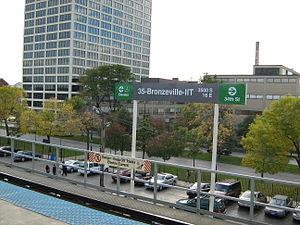
35-Bronzeville-IIT est une station aérienne du métro de Chicago de la ligne verte sur le tronçon de la South Side Main Line. Elle est située à l’est de State Street à hauteur de la 35th Street dans le sud de Downtown Chicago.
Bronzeville est un quartier de South Side dans le sud de la ville de Chicago, aux États-Unis. Très peuplé dans la première moitié du XXᵉ siècle, il s'étend sur une vaste zone géographique de la ville. Du temps fordiste, ce quartier était industriel et ses habitants le nommait avec fierté « Bronzeville », selon la couleur de peau des Noirs la plus courante aux États-Unis. Selon le dernier recensement de la population en 2010, 44 867 personnes vivaient dans le quartier.